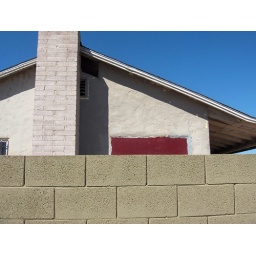
This little red window was peeking over the fence at me.